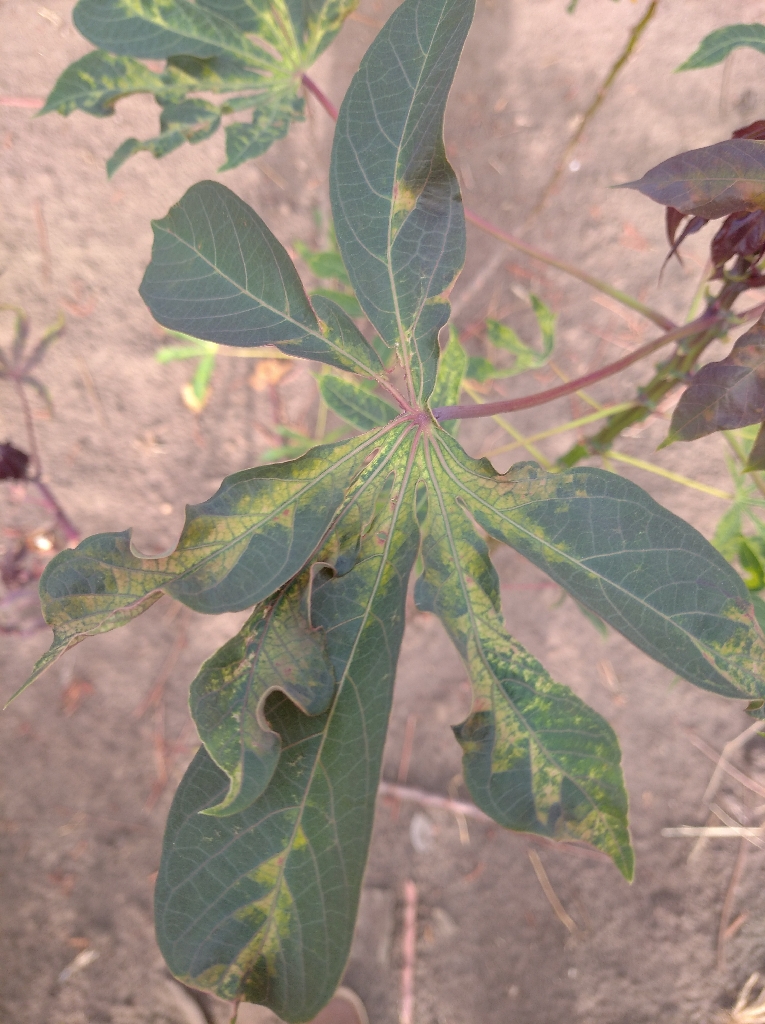
Label: cassava mosaic disease (cmd)